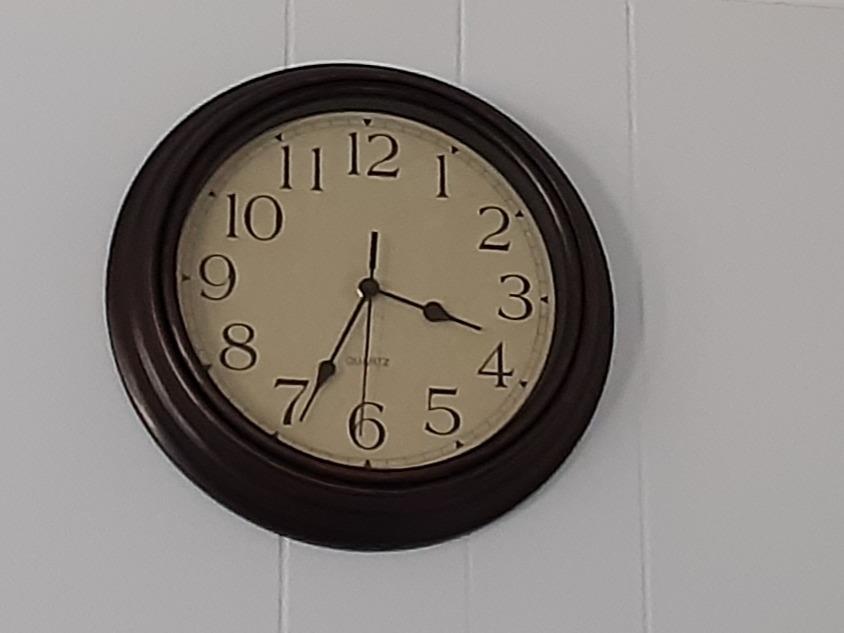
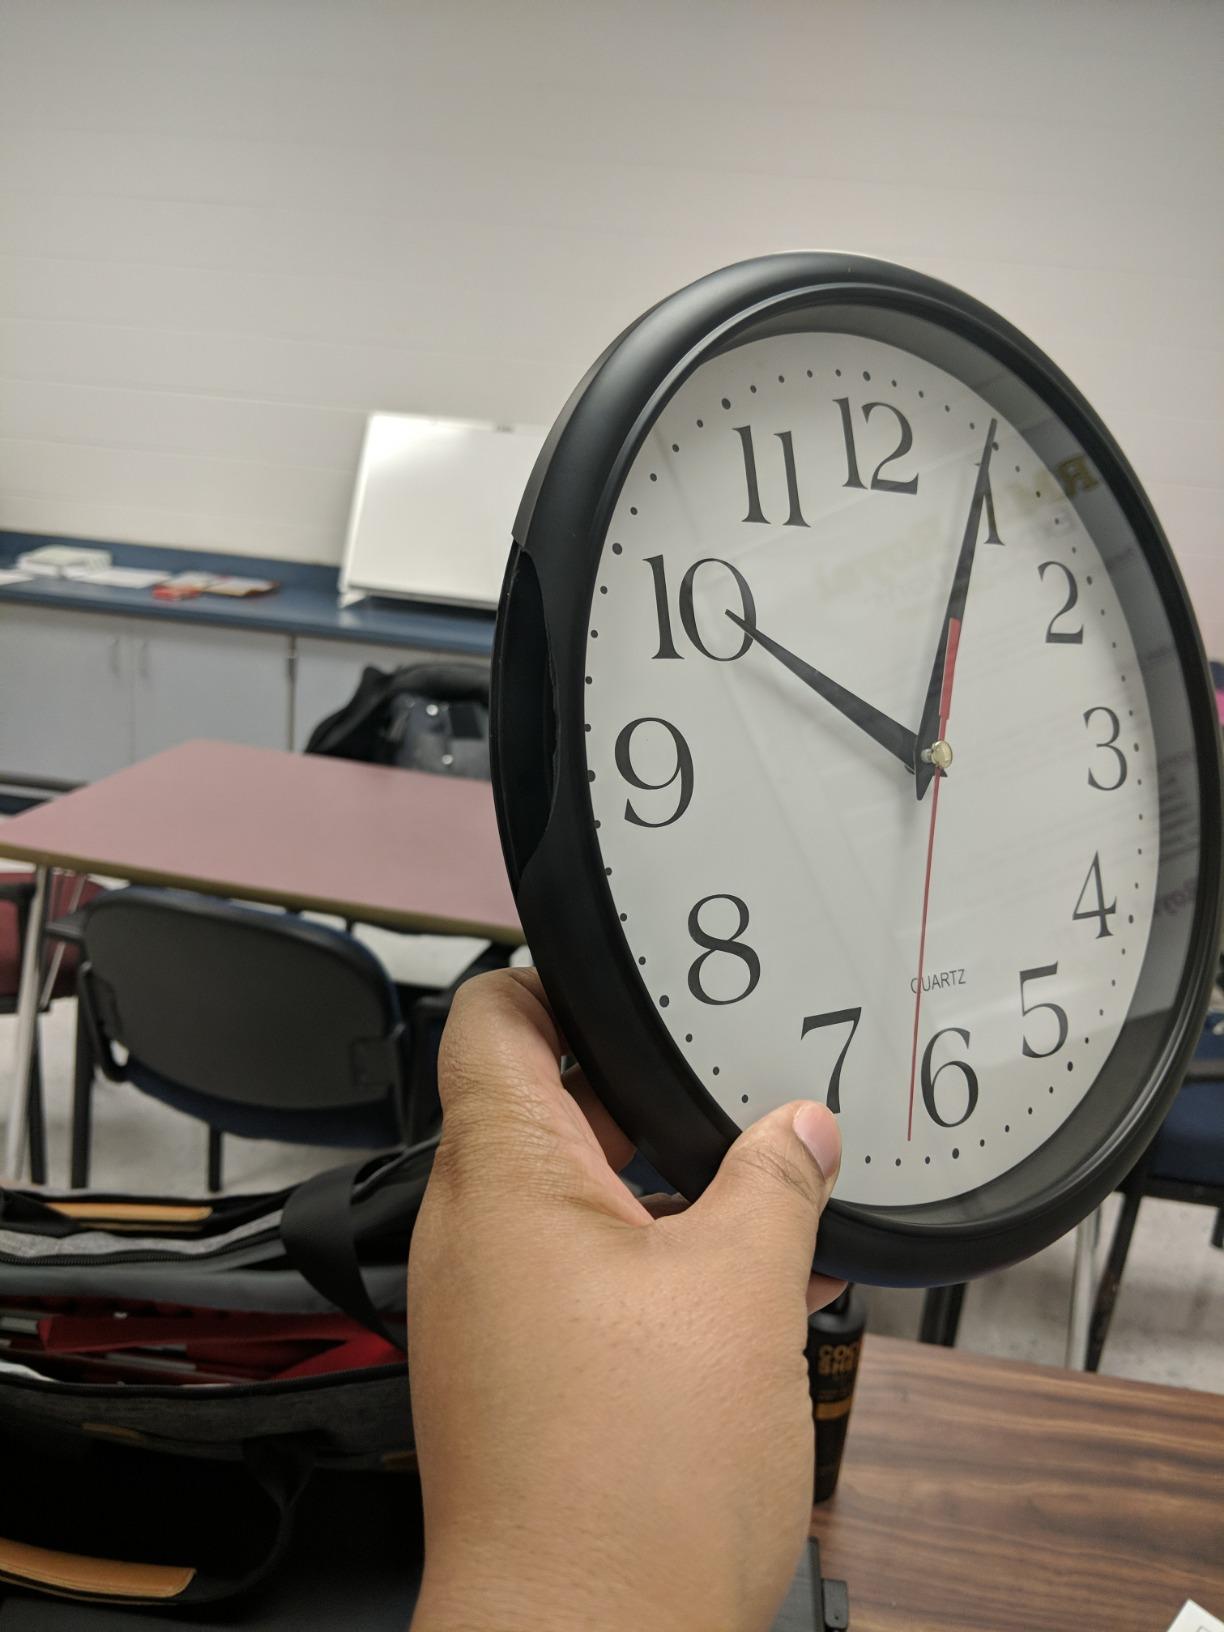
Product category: clock
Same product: no